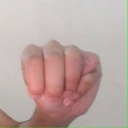
अक्षर: म